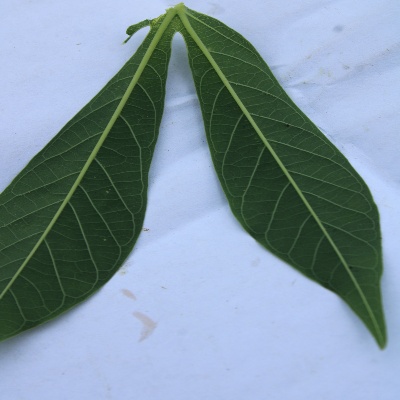
Crop: Cassava
Condition: healthy